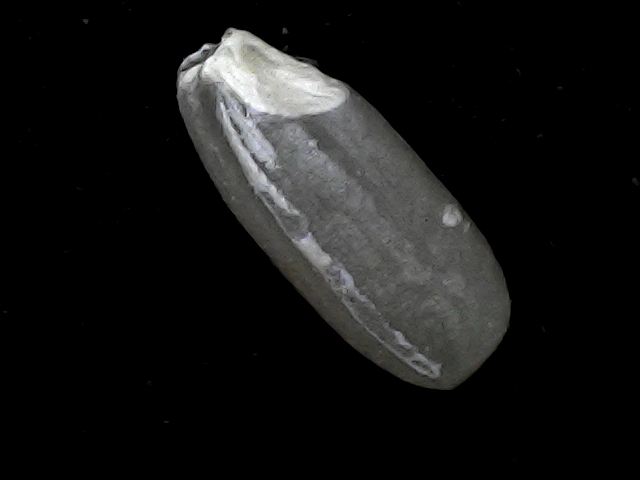
Rice variety: BD95